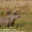
Label: deer